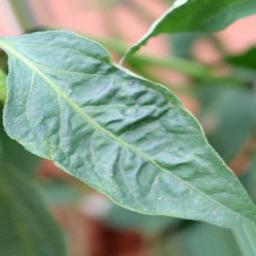
Label: mites_and_trips